Gregory van der Wiel

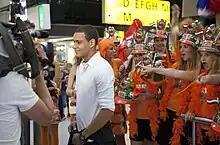
Van der Wiel with Dutch fans

After previously representing the Netherlands under-19 national team, Van der Wiel has been capped at the under-21 level and participated at the 2007 Toulon Tournament.